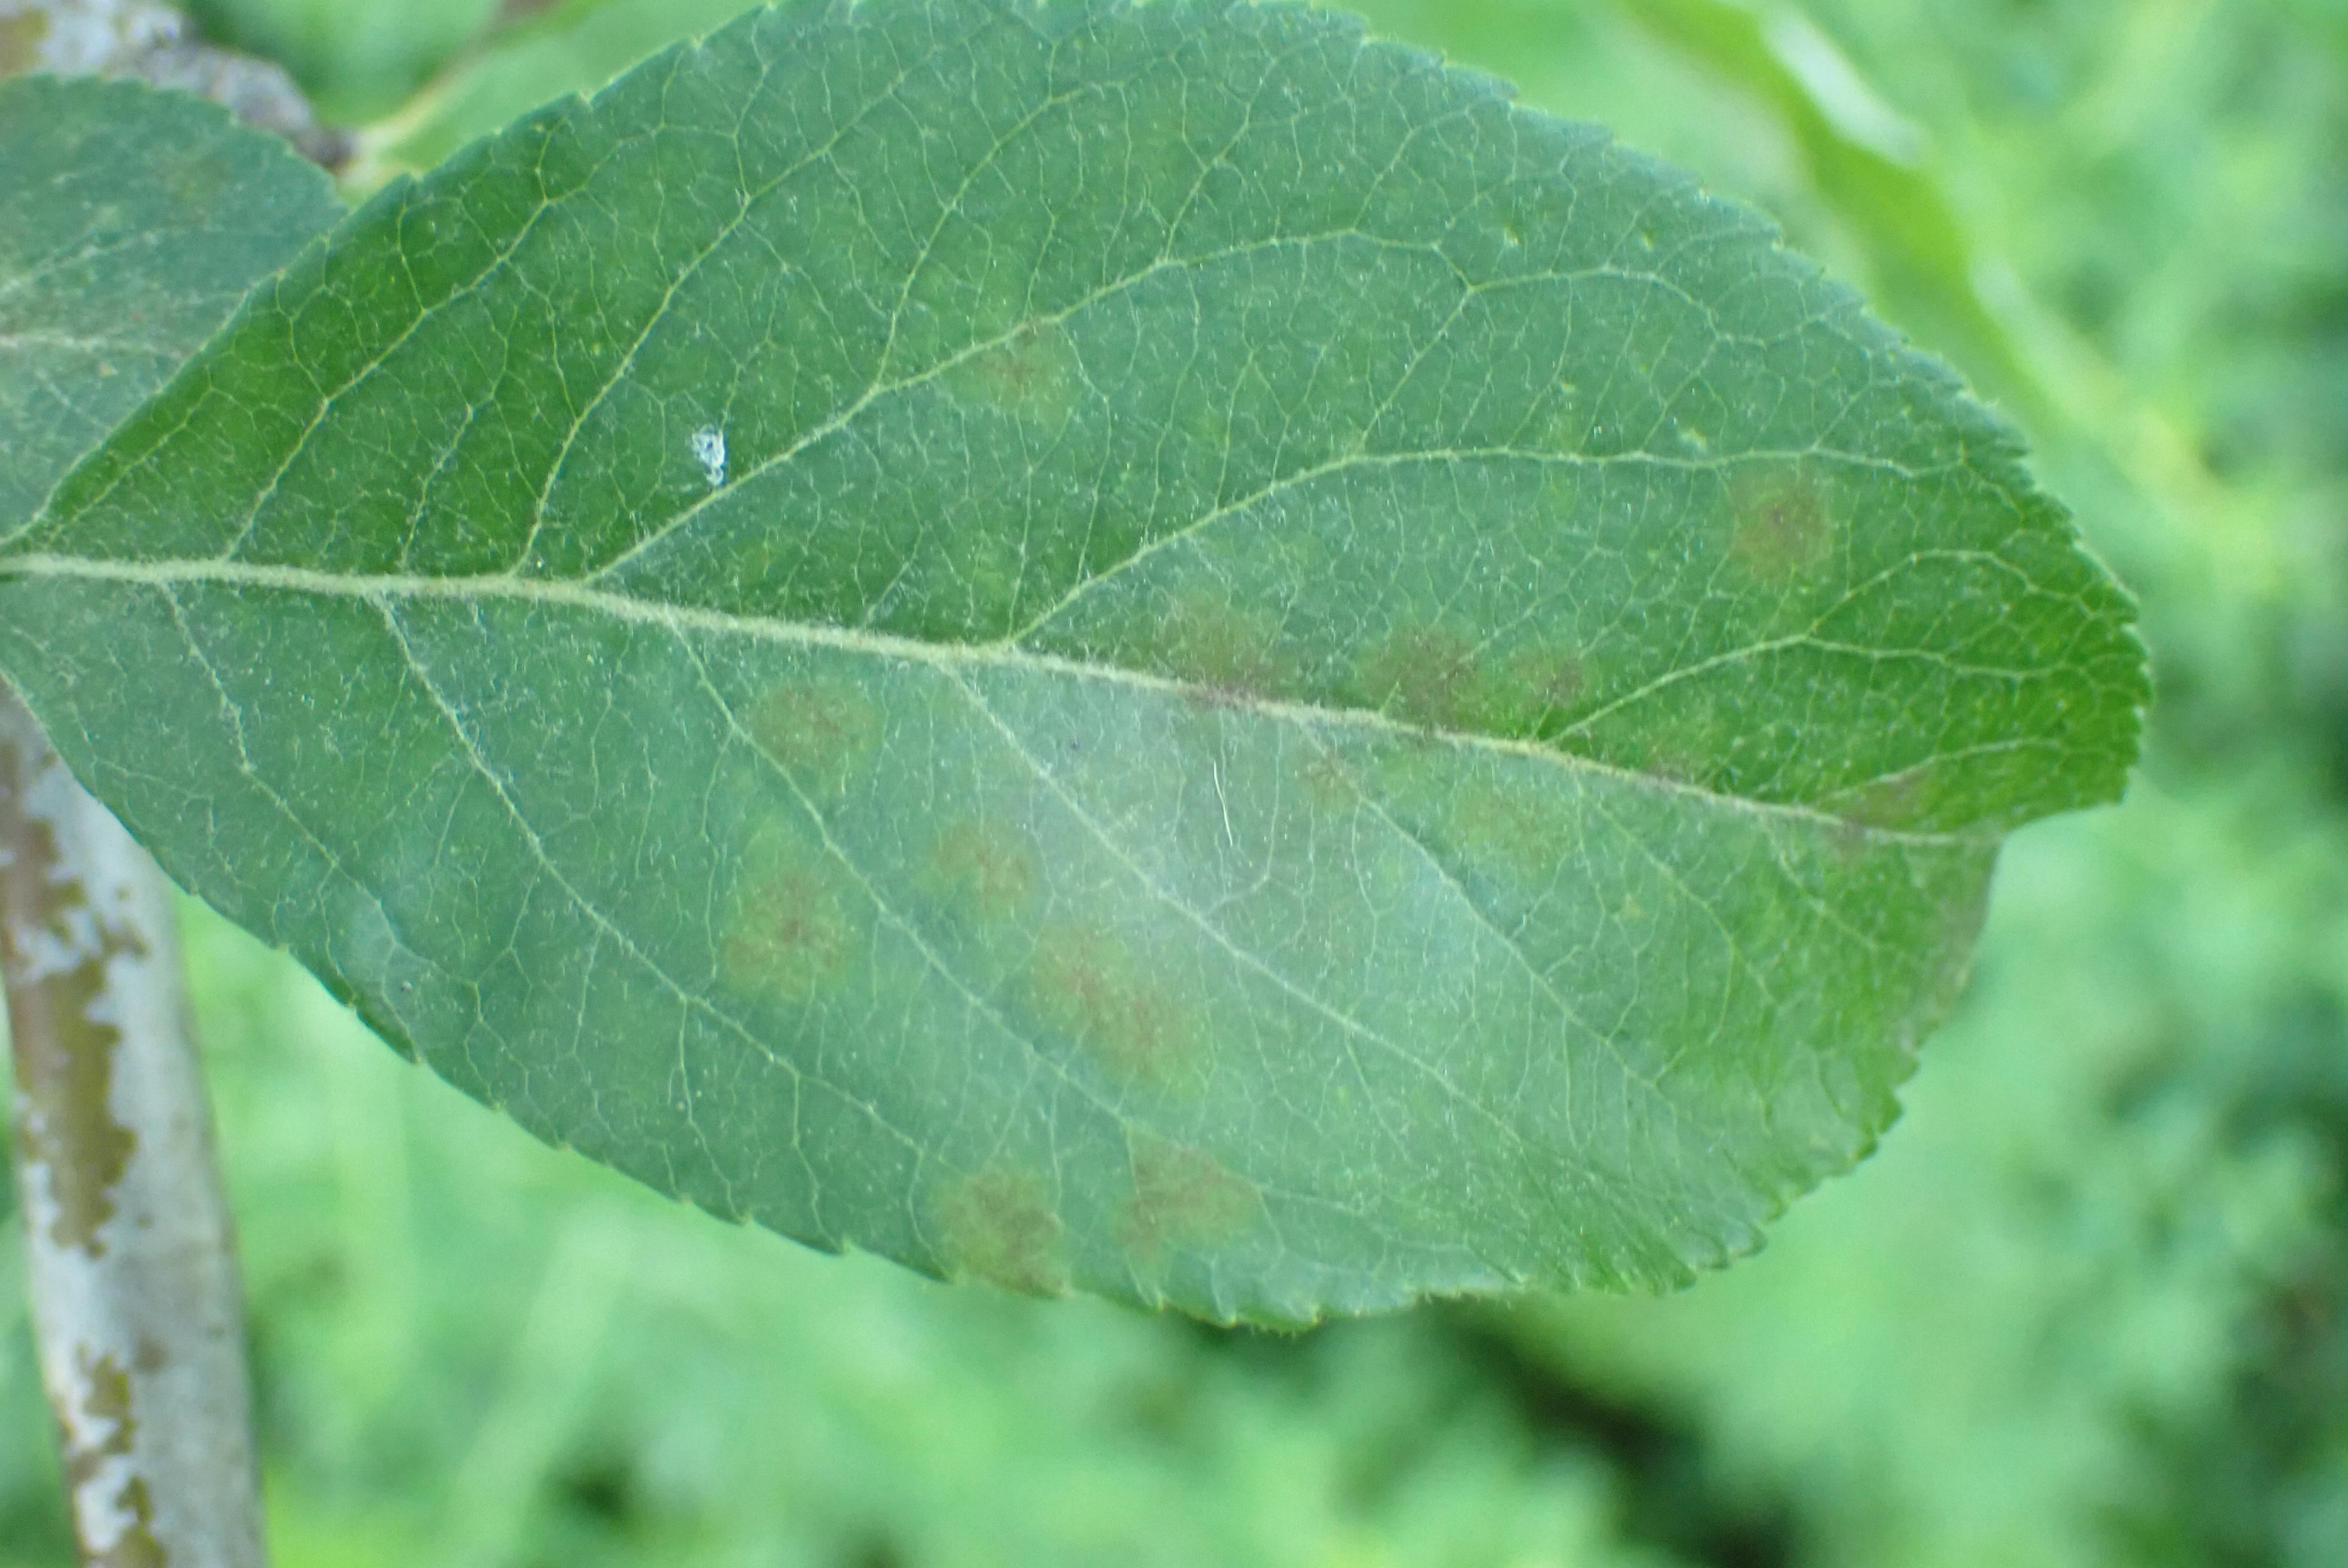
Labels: scab